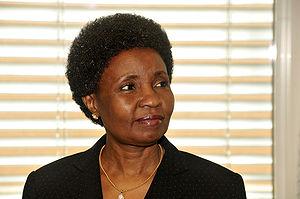
Asha-Rose Migiro, née le 9 juillet 1956 à Songea, est une femme politique tanzanienne.